Petrópolis

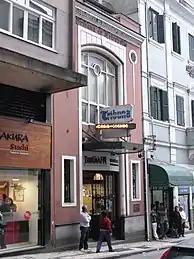

The city has unique architecture, such as the Palácio Quitandinha, the Petropolitan Academy of Letters, the House Museum of Santos Dumont, the Imperial Museum of Brazil, the Dom Pedro Theater, the "Casa do Colono Museum," and the Cathedral of Saint Peter of Alcantara. The palace is the main building of the so-called "historic center", where Koeler Avenue stands out, surrounded by mansions and palaces of the 19th century. The road is perpendicular to the facade of the Cathedral of Saint Peter of Alcantara and, in the other direction, the Ruy Barbosa Square and the façade of the Catholic University.